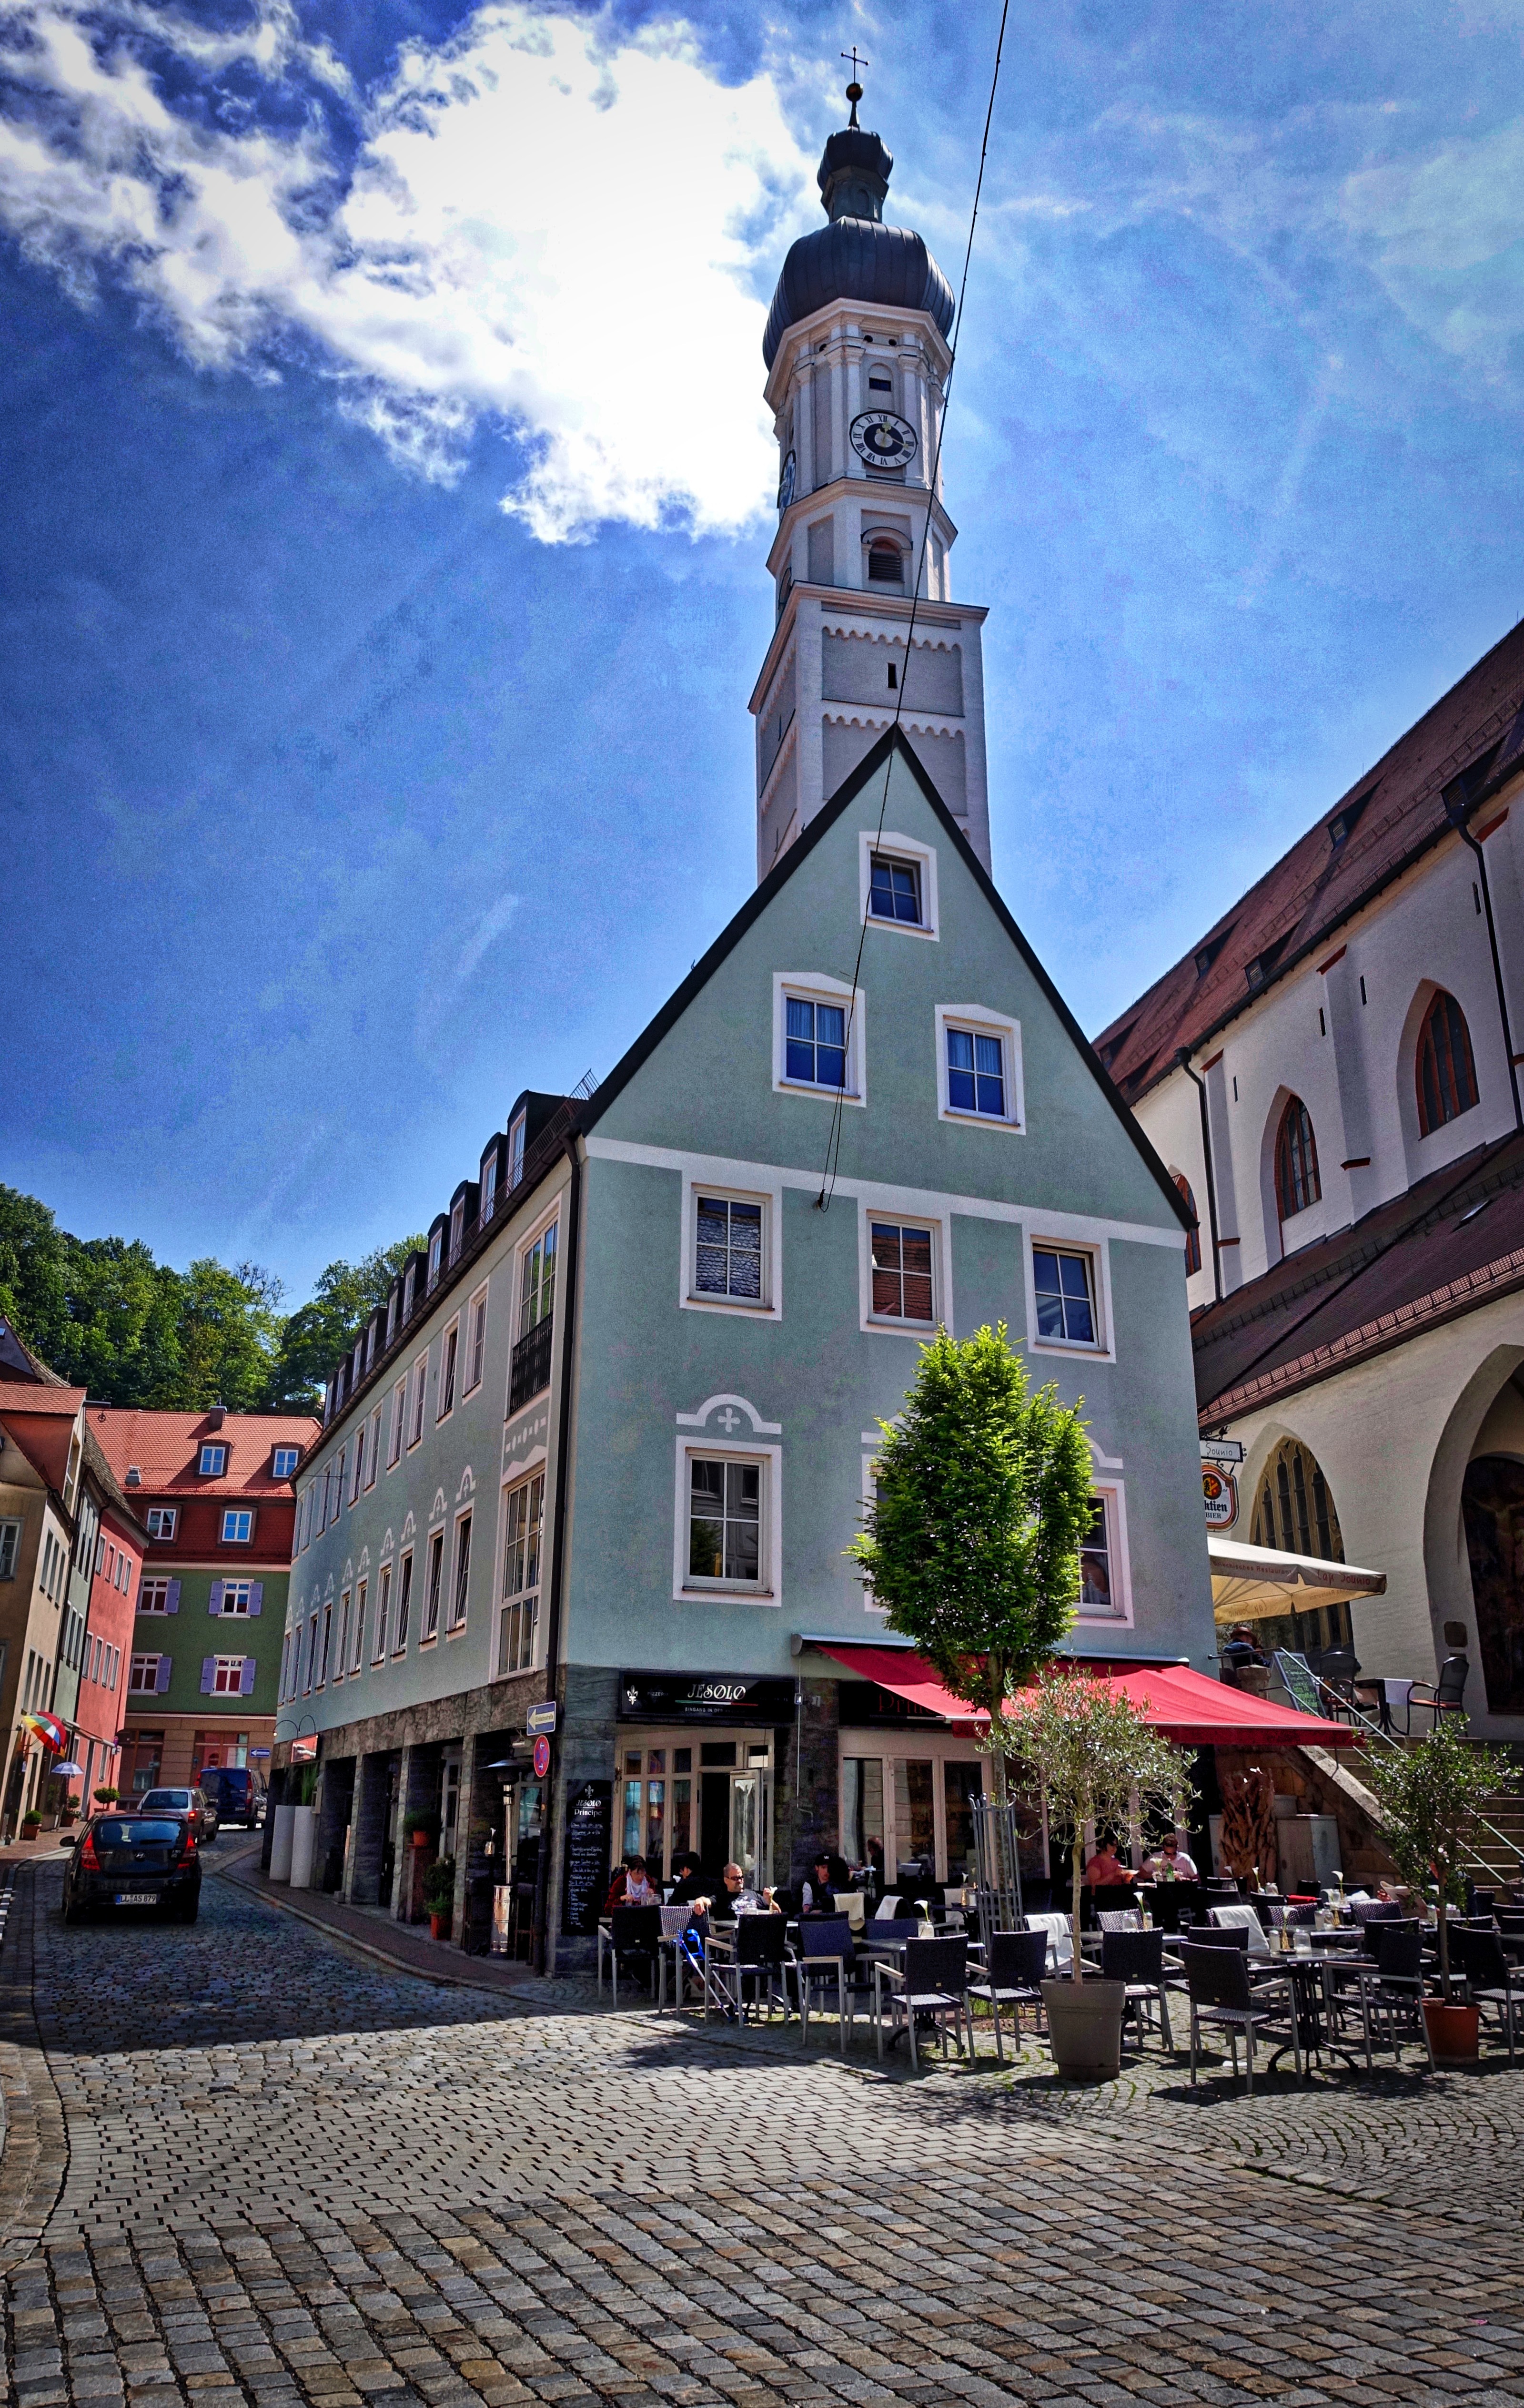
architecture, town, perspective, building, city, cityscape, downtown, construction, tower, landmark, church, exterior, historic, tourism, waterway, place of worship, town square, human settlement